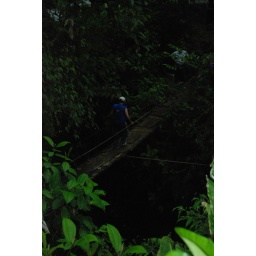
rope bridge in cloud forest